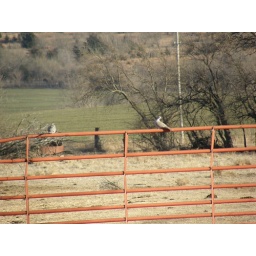
They nested in our pine tree we lost this week.